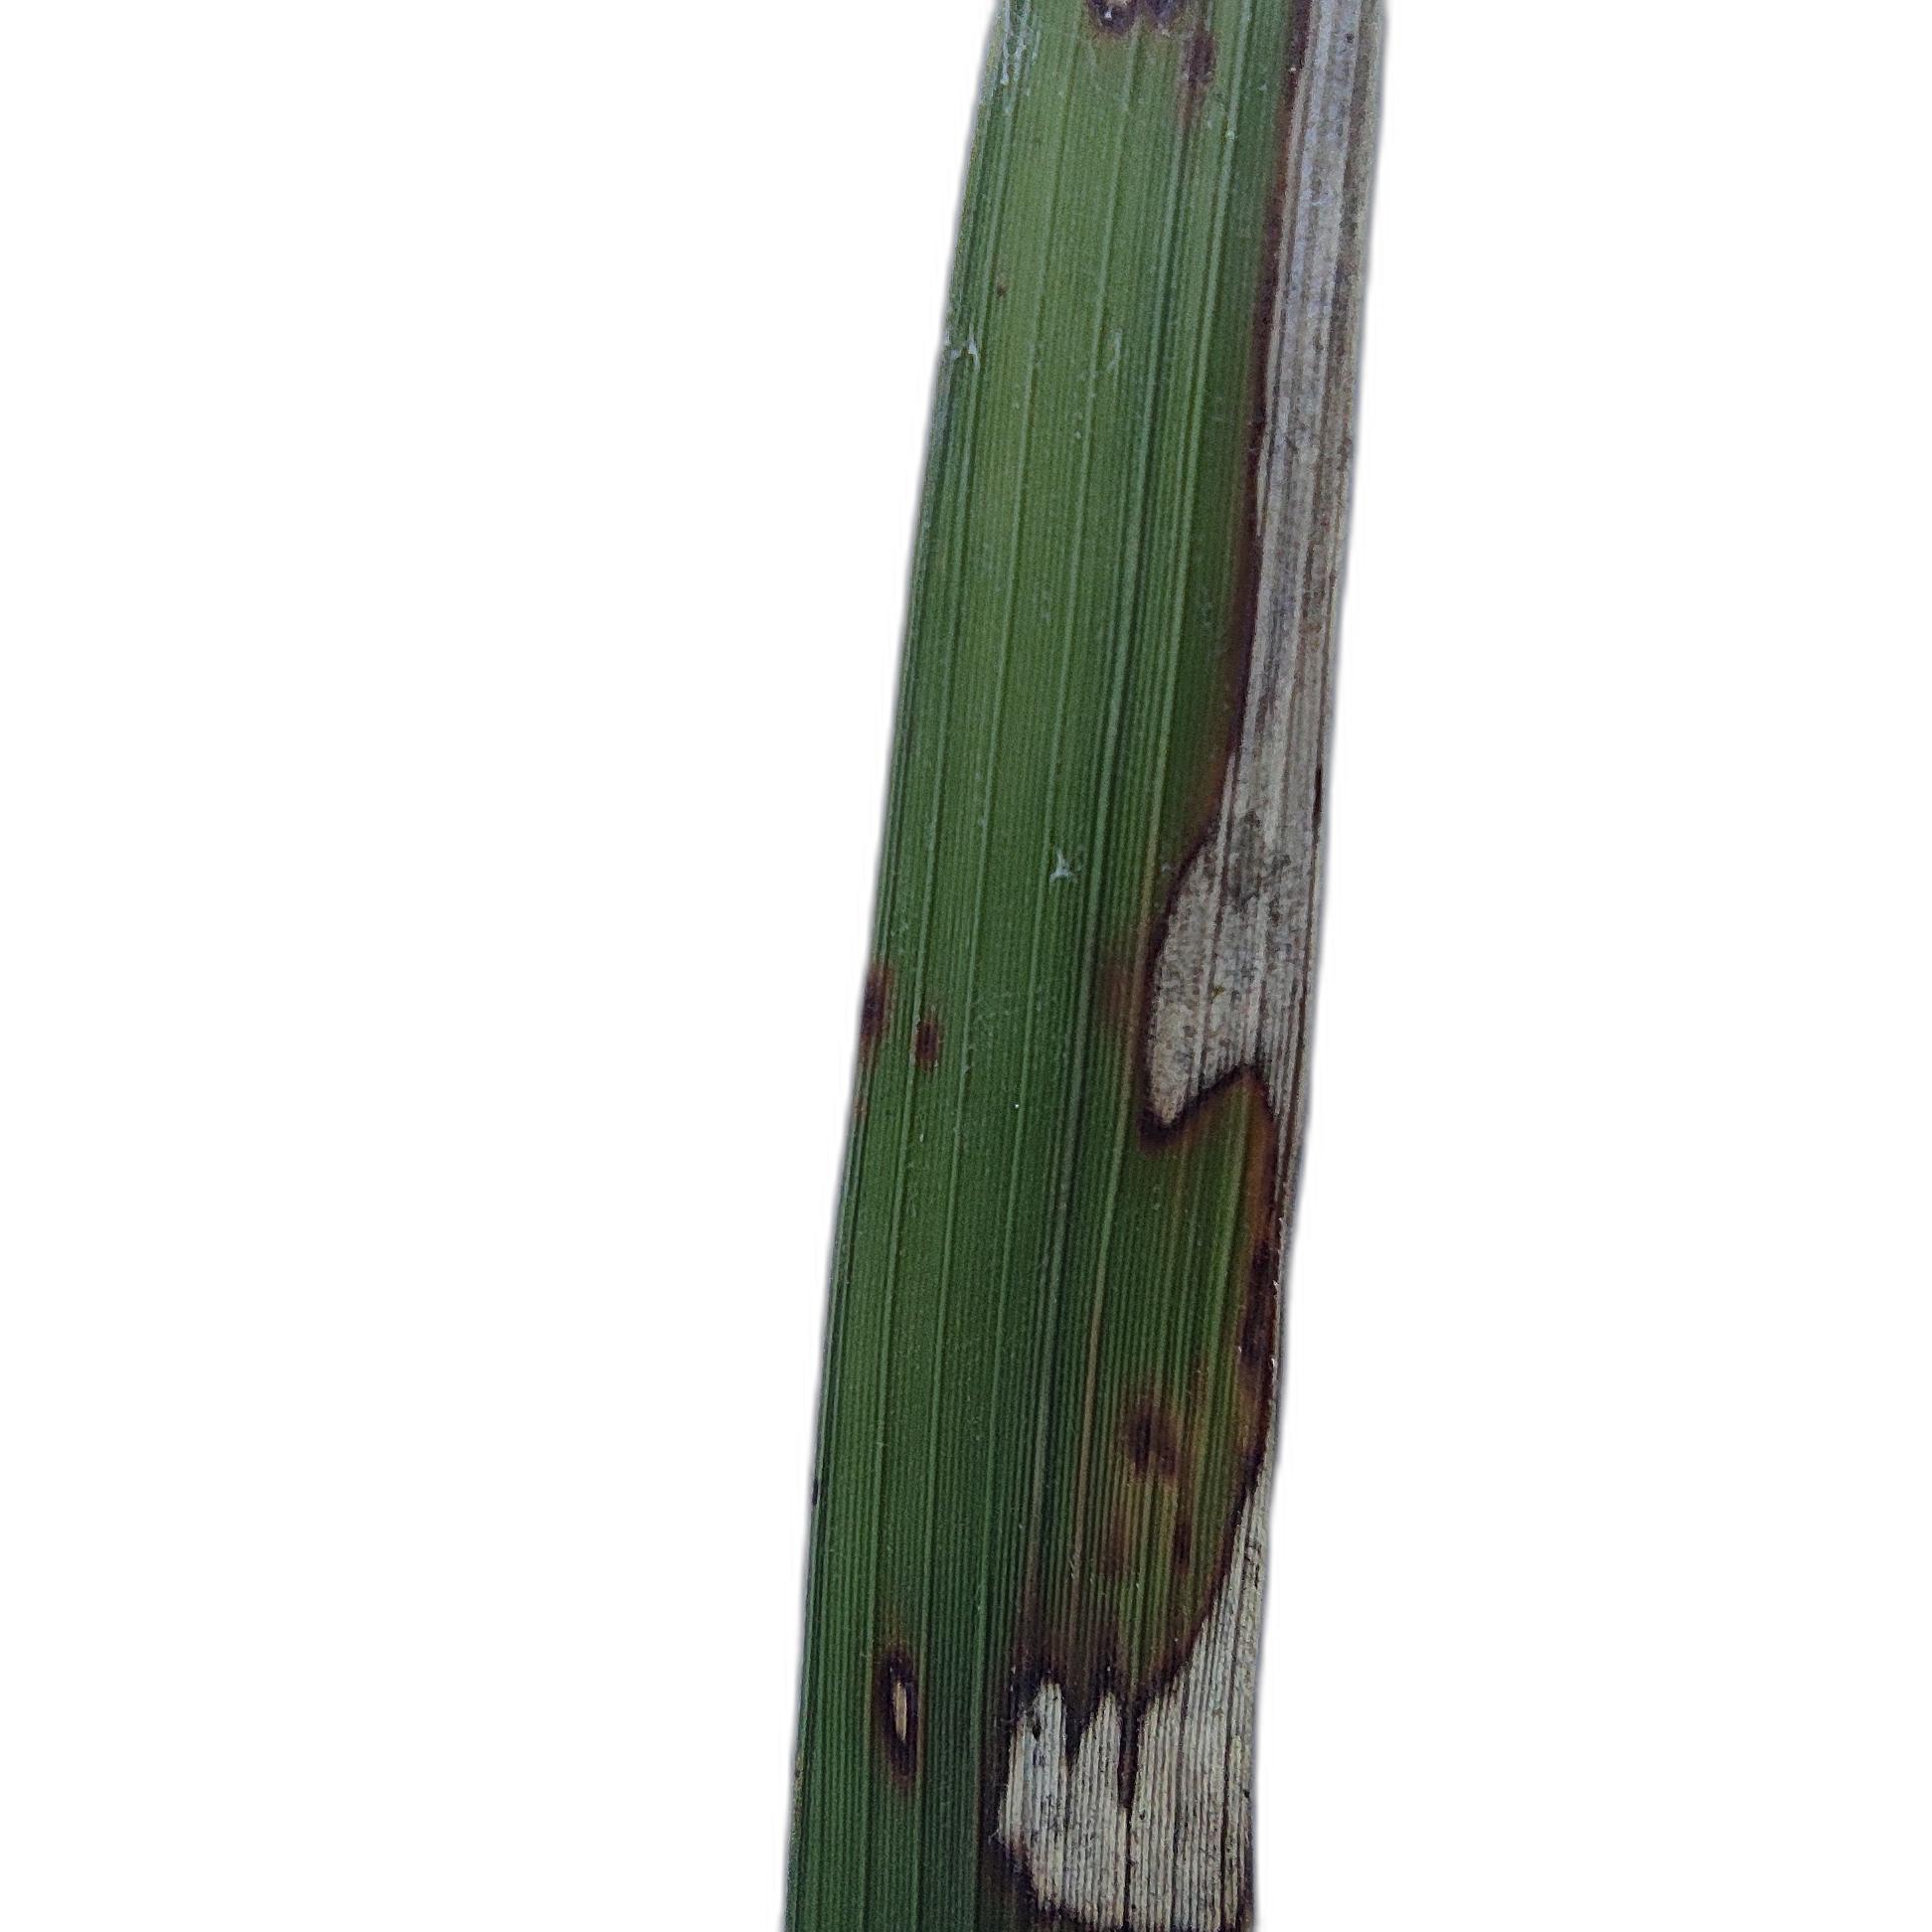
Label: Leaf Scald